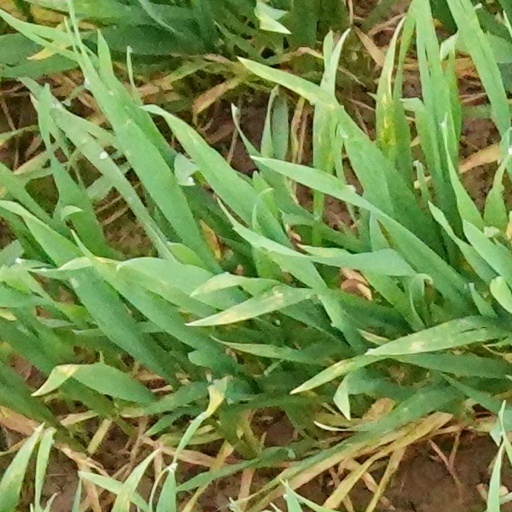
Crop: wheat